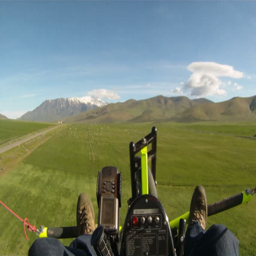
ultralight powered parachute flies over farm land with mountain in the distance .